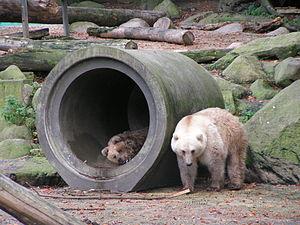
Pizzlies au zoo d'Osnabrück
Le Grolar, Grolaire, Pizzly, ou encore Prizzly, est le résultat de l'hybridation entre un Ours blanc et un Grizzli. Cette hybridation, encore rare, a pu être observée en captivité mais également dans la nature. Ses différents noms sont des mots-valises formés à partir des mots « Grizzly » et « Polar » ou « Polaire ».